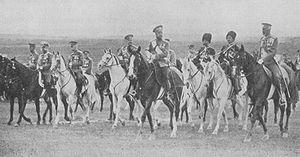
Nicolas II, né Nikolaï Aleksandrovitch Romanov le 6 mai 1868 au palais de Tsarskoïe Selo et exécuté sommairement avec toute sa famille le 17 juillet 1918 à Iekaterinbourg, est connu comme le dernier empereur de Russie, également roi de Pologne et grand-duc de Finlande, de la dynastie des Romanov.